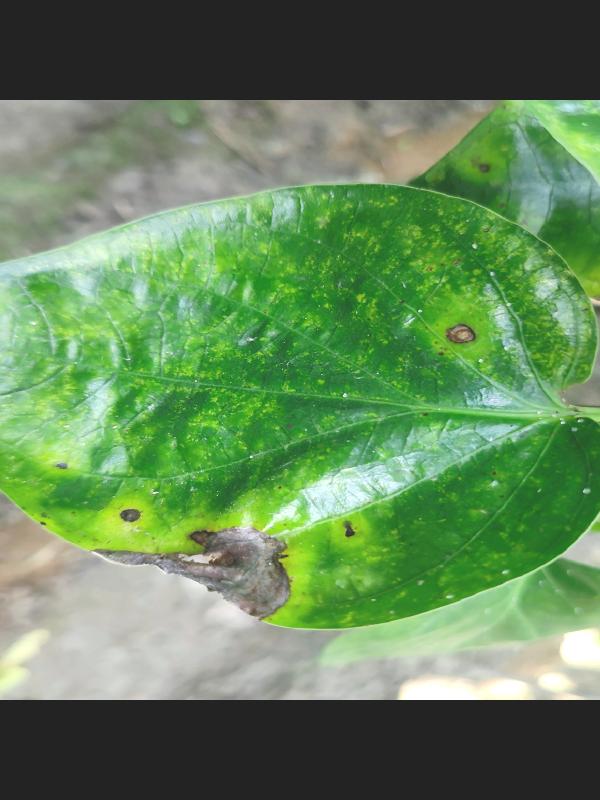
Label: Bacterial_Leaf_Disease